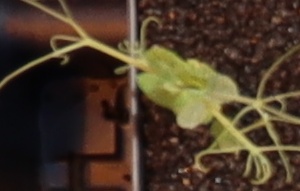
Label: Field Pea